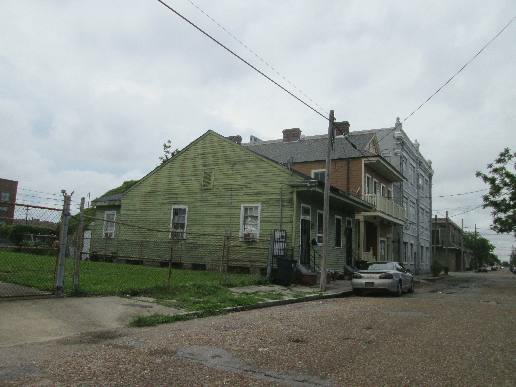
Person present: No